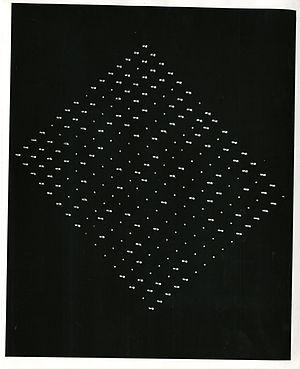
Le SWAC est un vieil ordinateur construit en 1950 par le National Bureau of Standards à Los Angeles, en Californie. Il a été conçu par Harry Huskey. Comme l'ordinateur SEAC construit à peu près en même temps, le SWAC était un ordinateur intérimaire de petite taille conçu pour être construit rapidement et mis en service pendant que le NBS attendait la construction d'ordinateurs plus puissants, en particulier, le RAYDAC fourni par Raytheon.